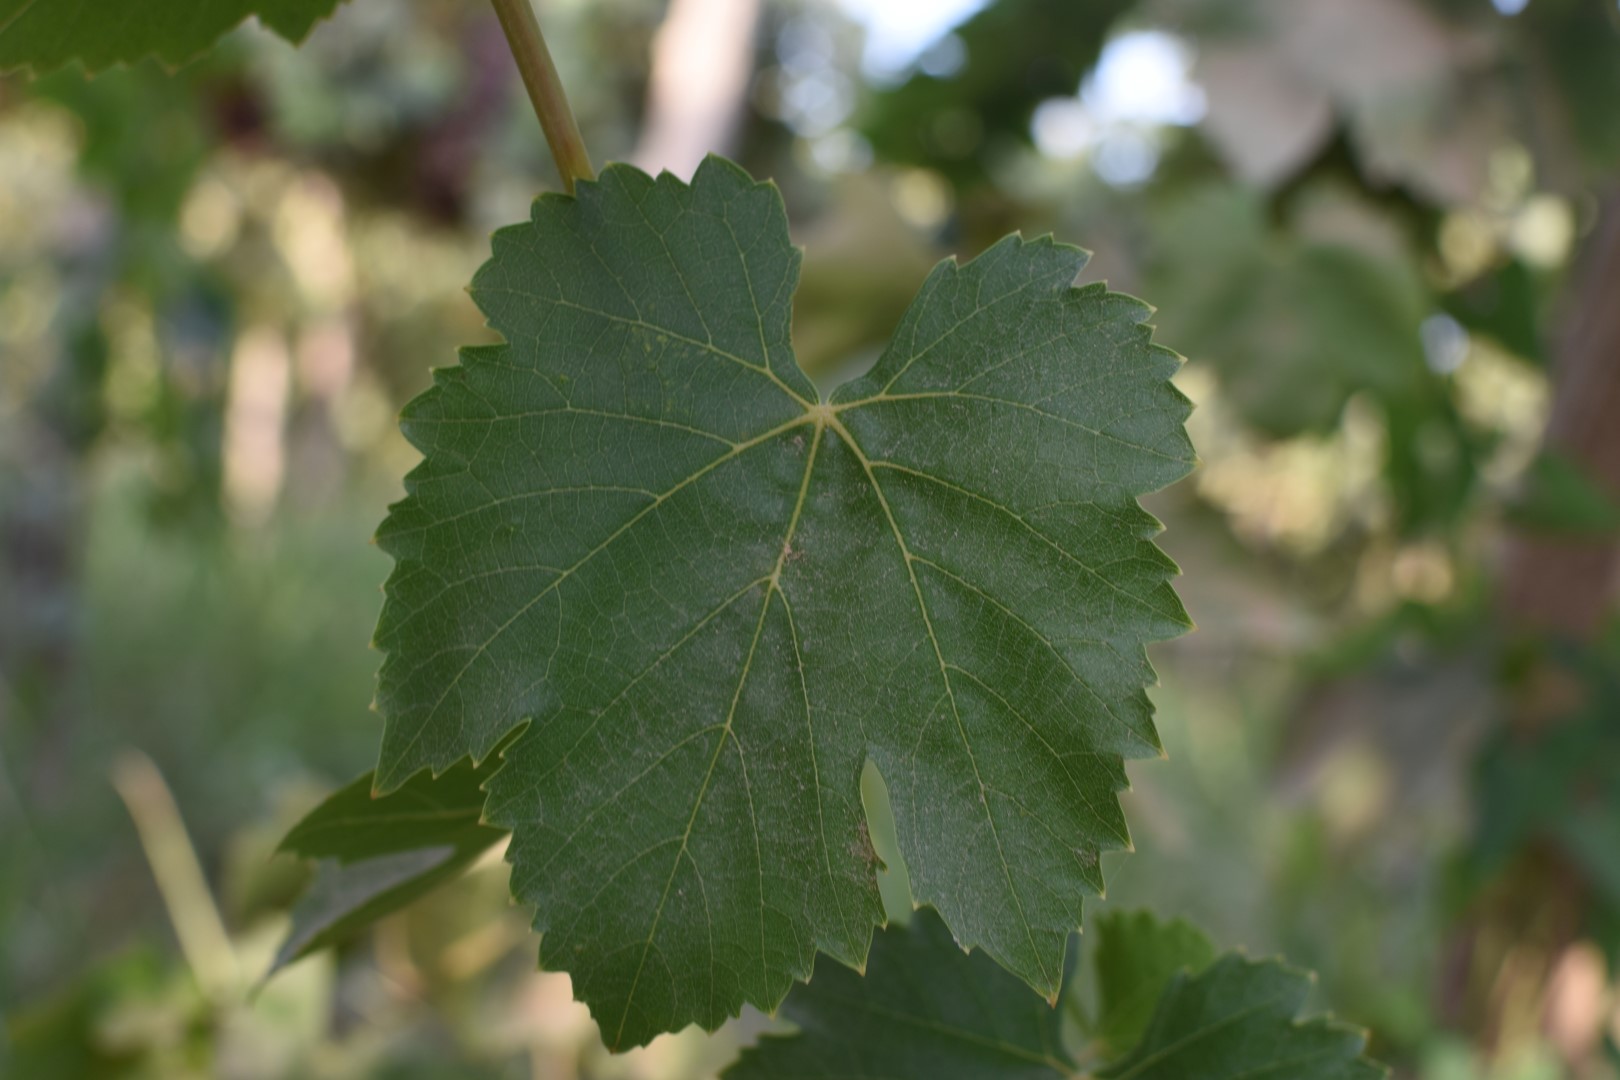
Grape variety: Thompson Seedless